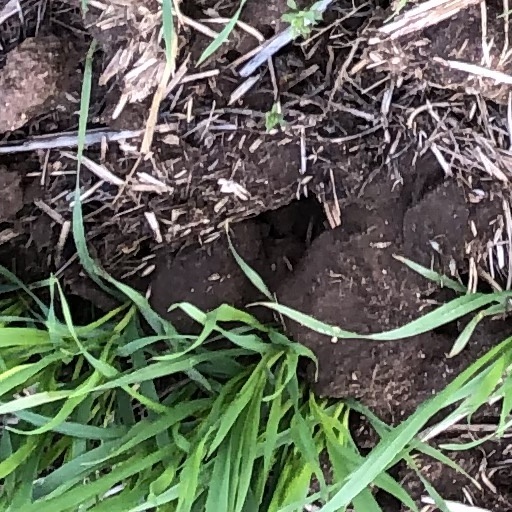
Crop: wheat